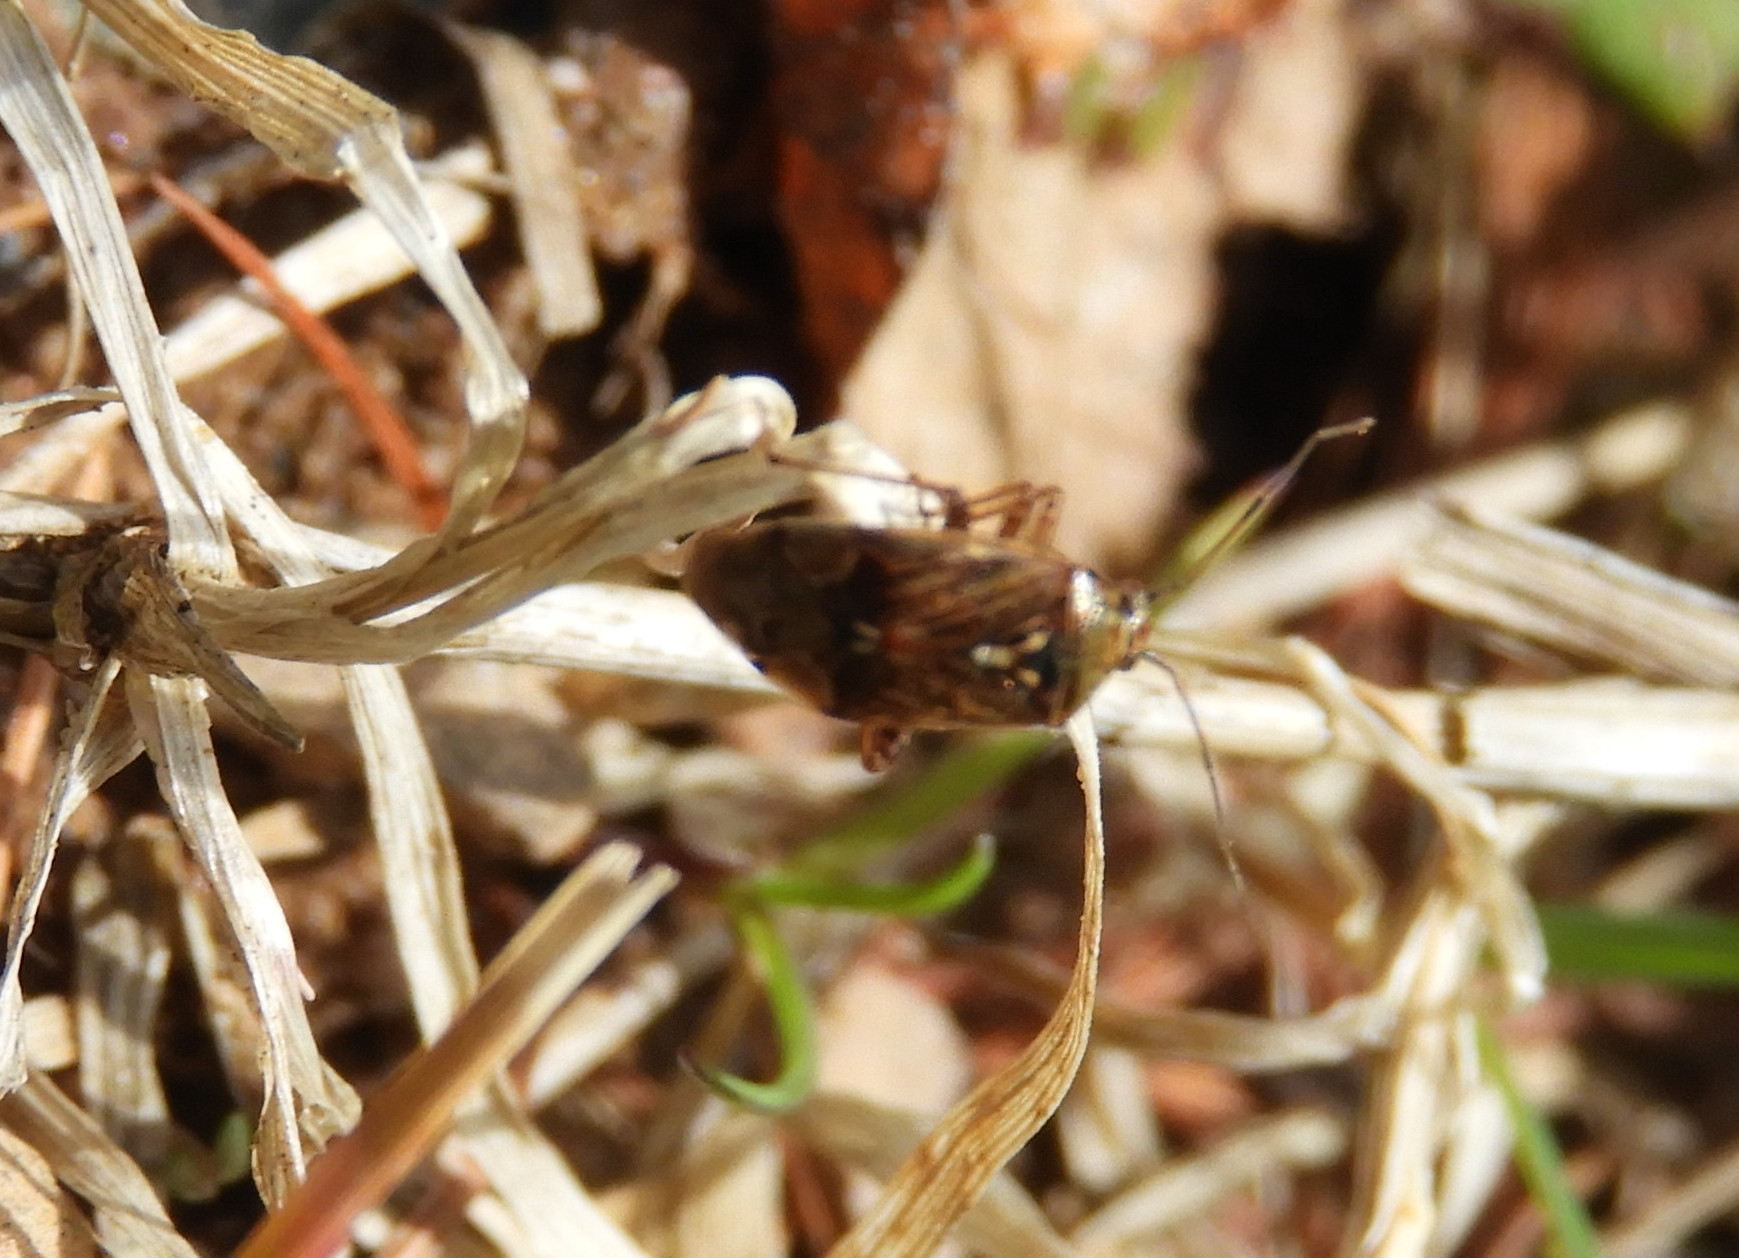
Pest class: lygus_bug